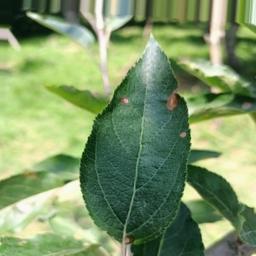
Label: Alternaria